Sky position (RA, Dec in degrees): 160.413, 13.181
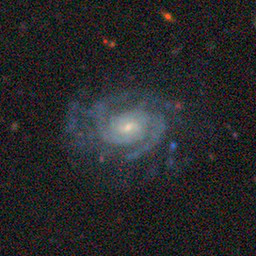
Galaxy morphology: Unbarred Loose Spiral Galaxies